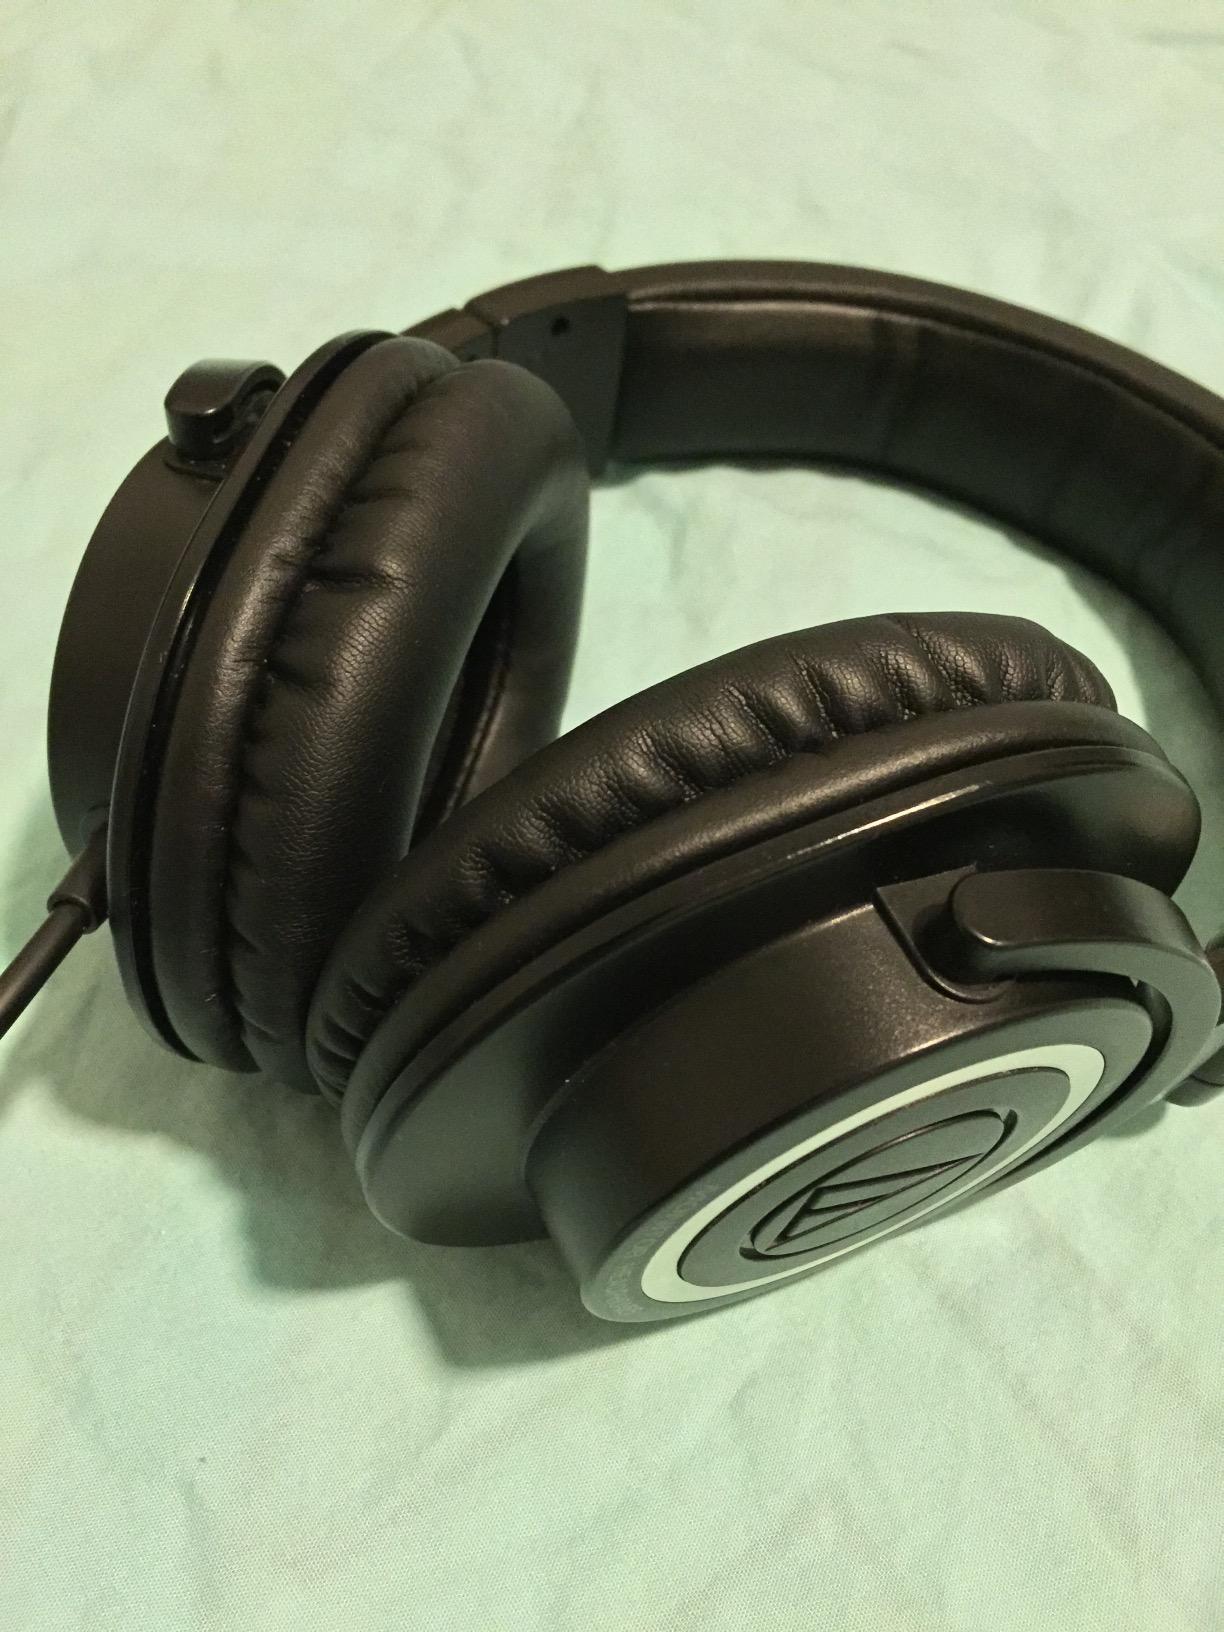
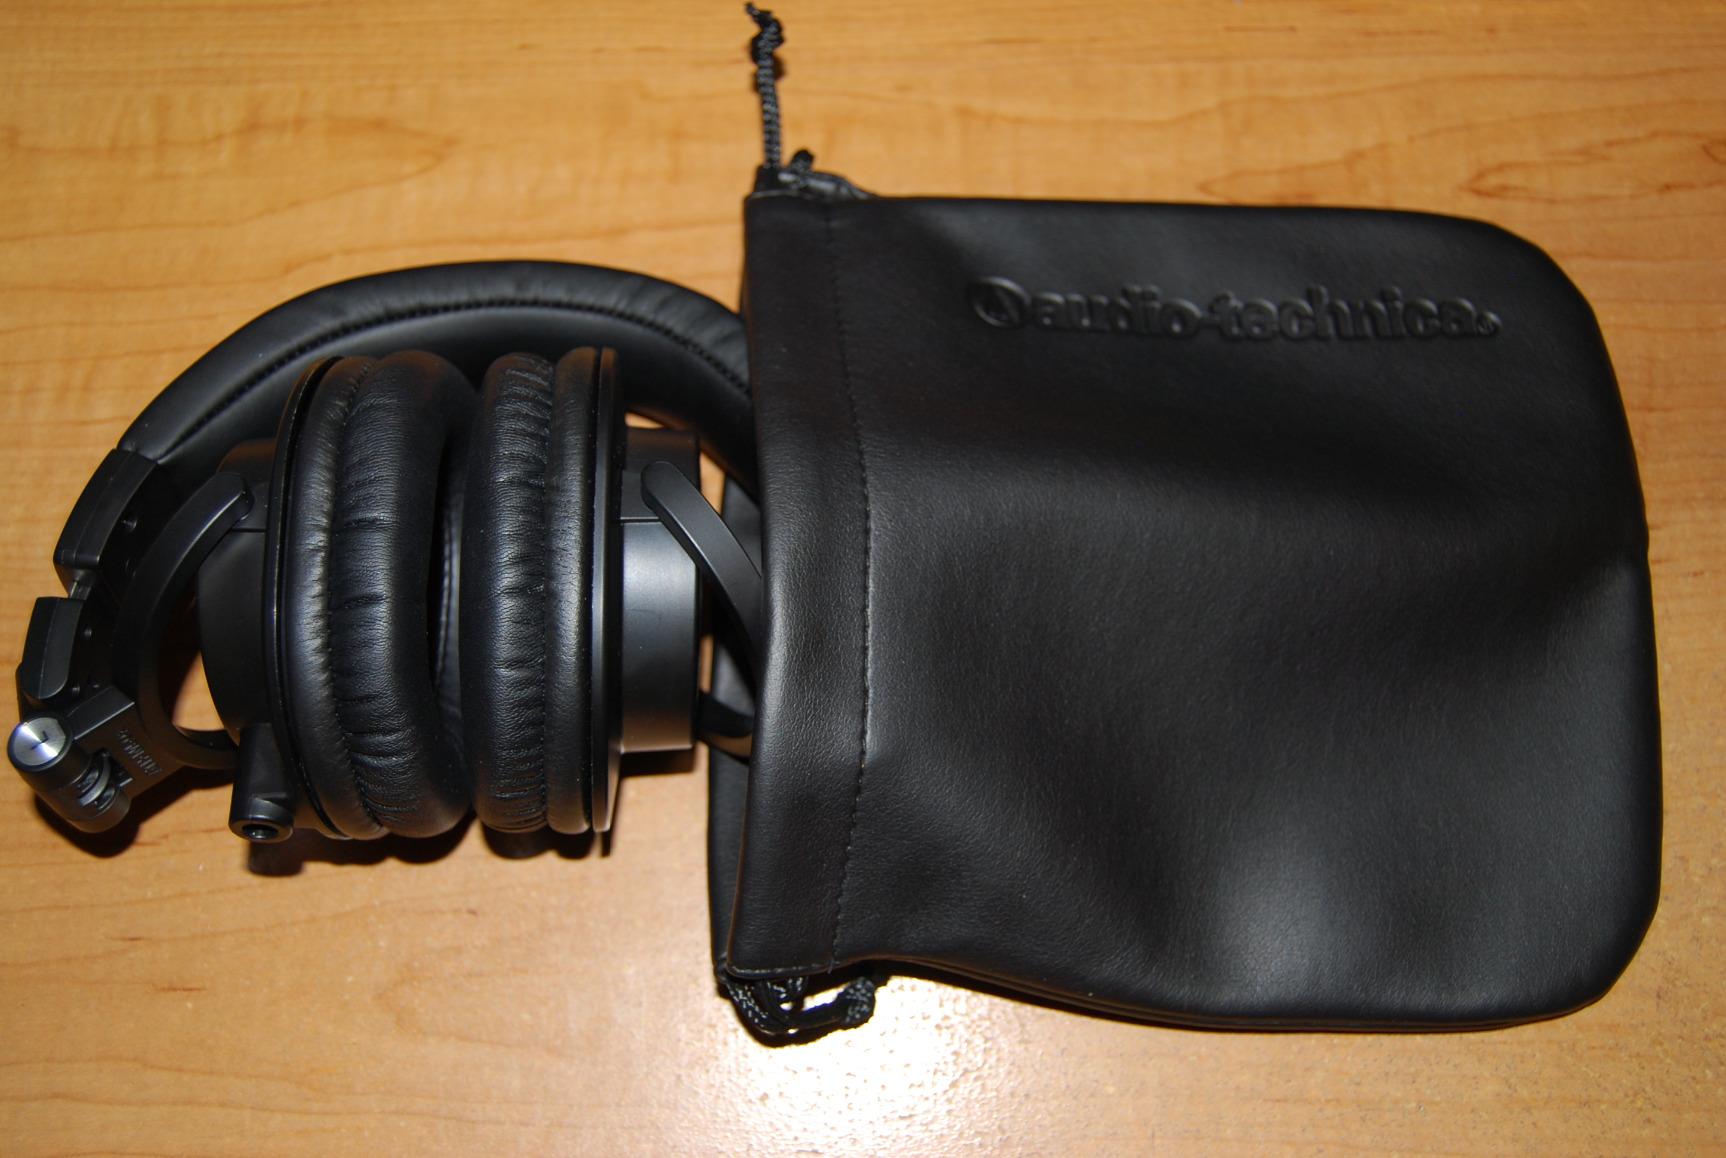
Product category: headphones
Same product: no